Los Encinos State Historic Park

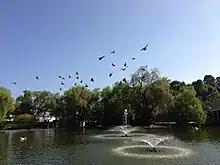
Los Encinos State Historic Park fountain

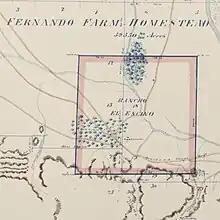
Rancho El Encino mapped in 1871, just before the spring reservoirs were built; the grove on the left is oaks, the grove on the top right, "guatamotes", is California seep willow

The Encino Springs are historic artesian springs that were the site of the Siutcanga village of the Tongva-Kizh people, and later provided water for Rancho Los Encinos in what is now the San Fernando Valley region of Los Angeles County, California.